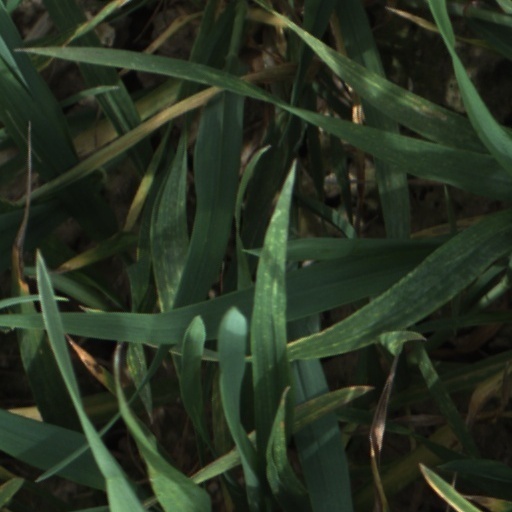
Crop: wheat